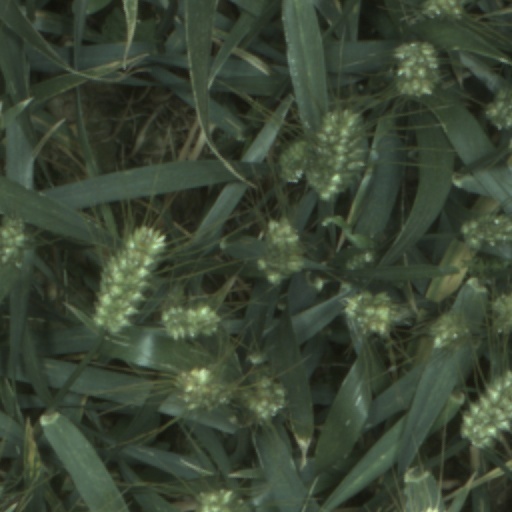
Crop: wheat